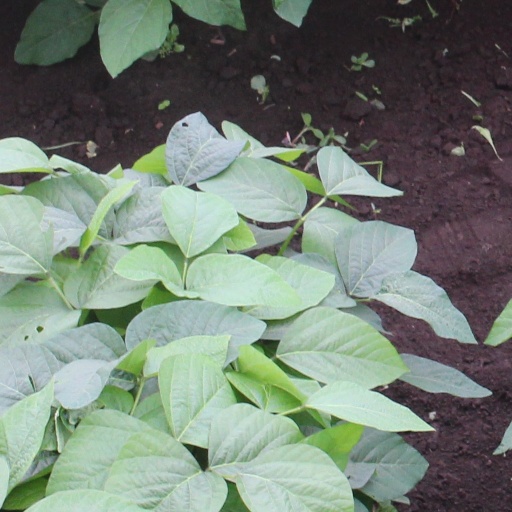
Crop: soybean